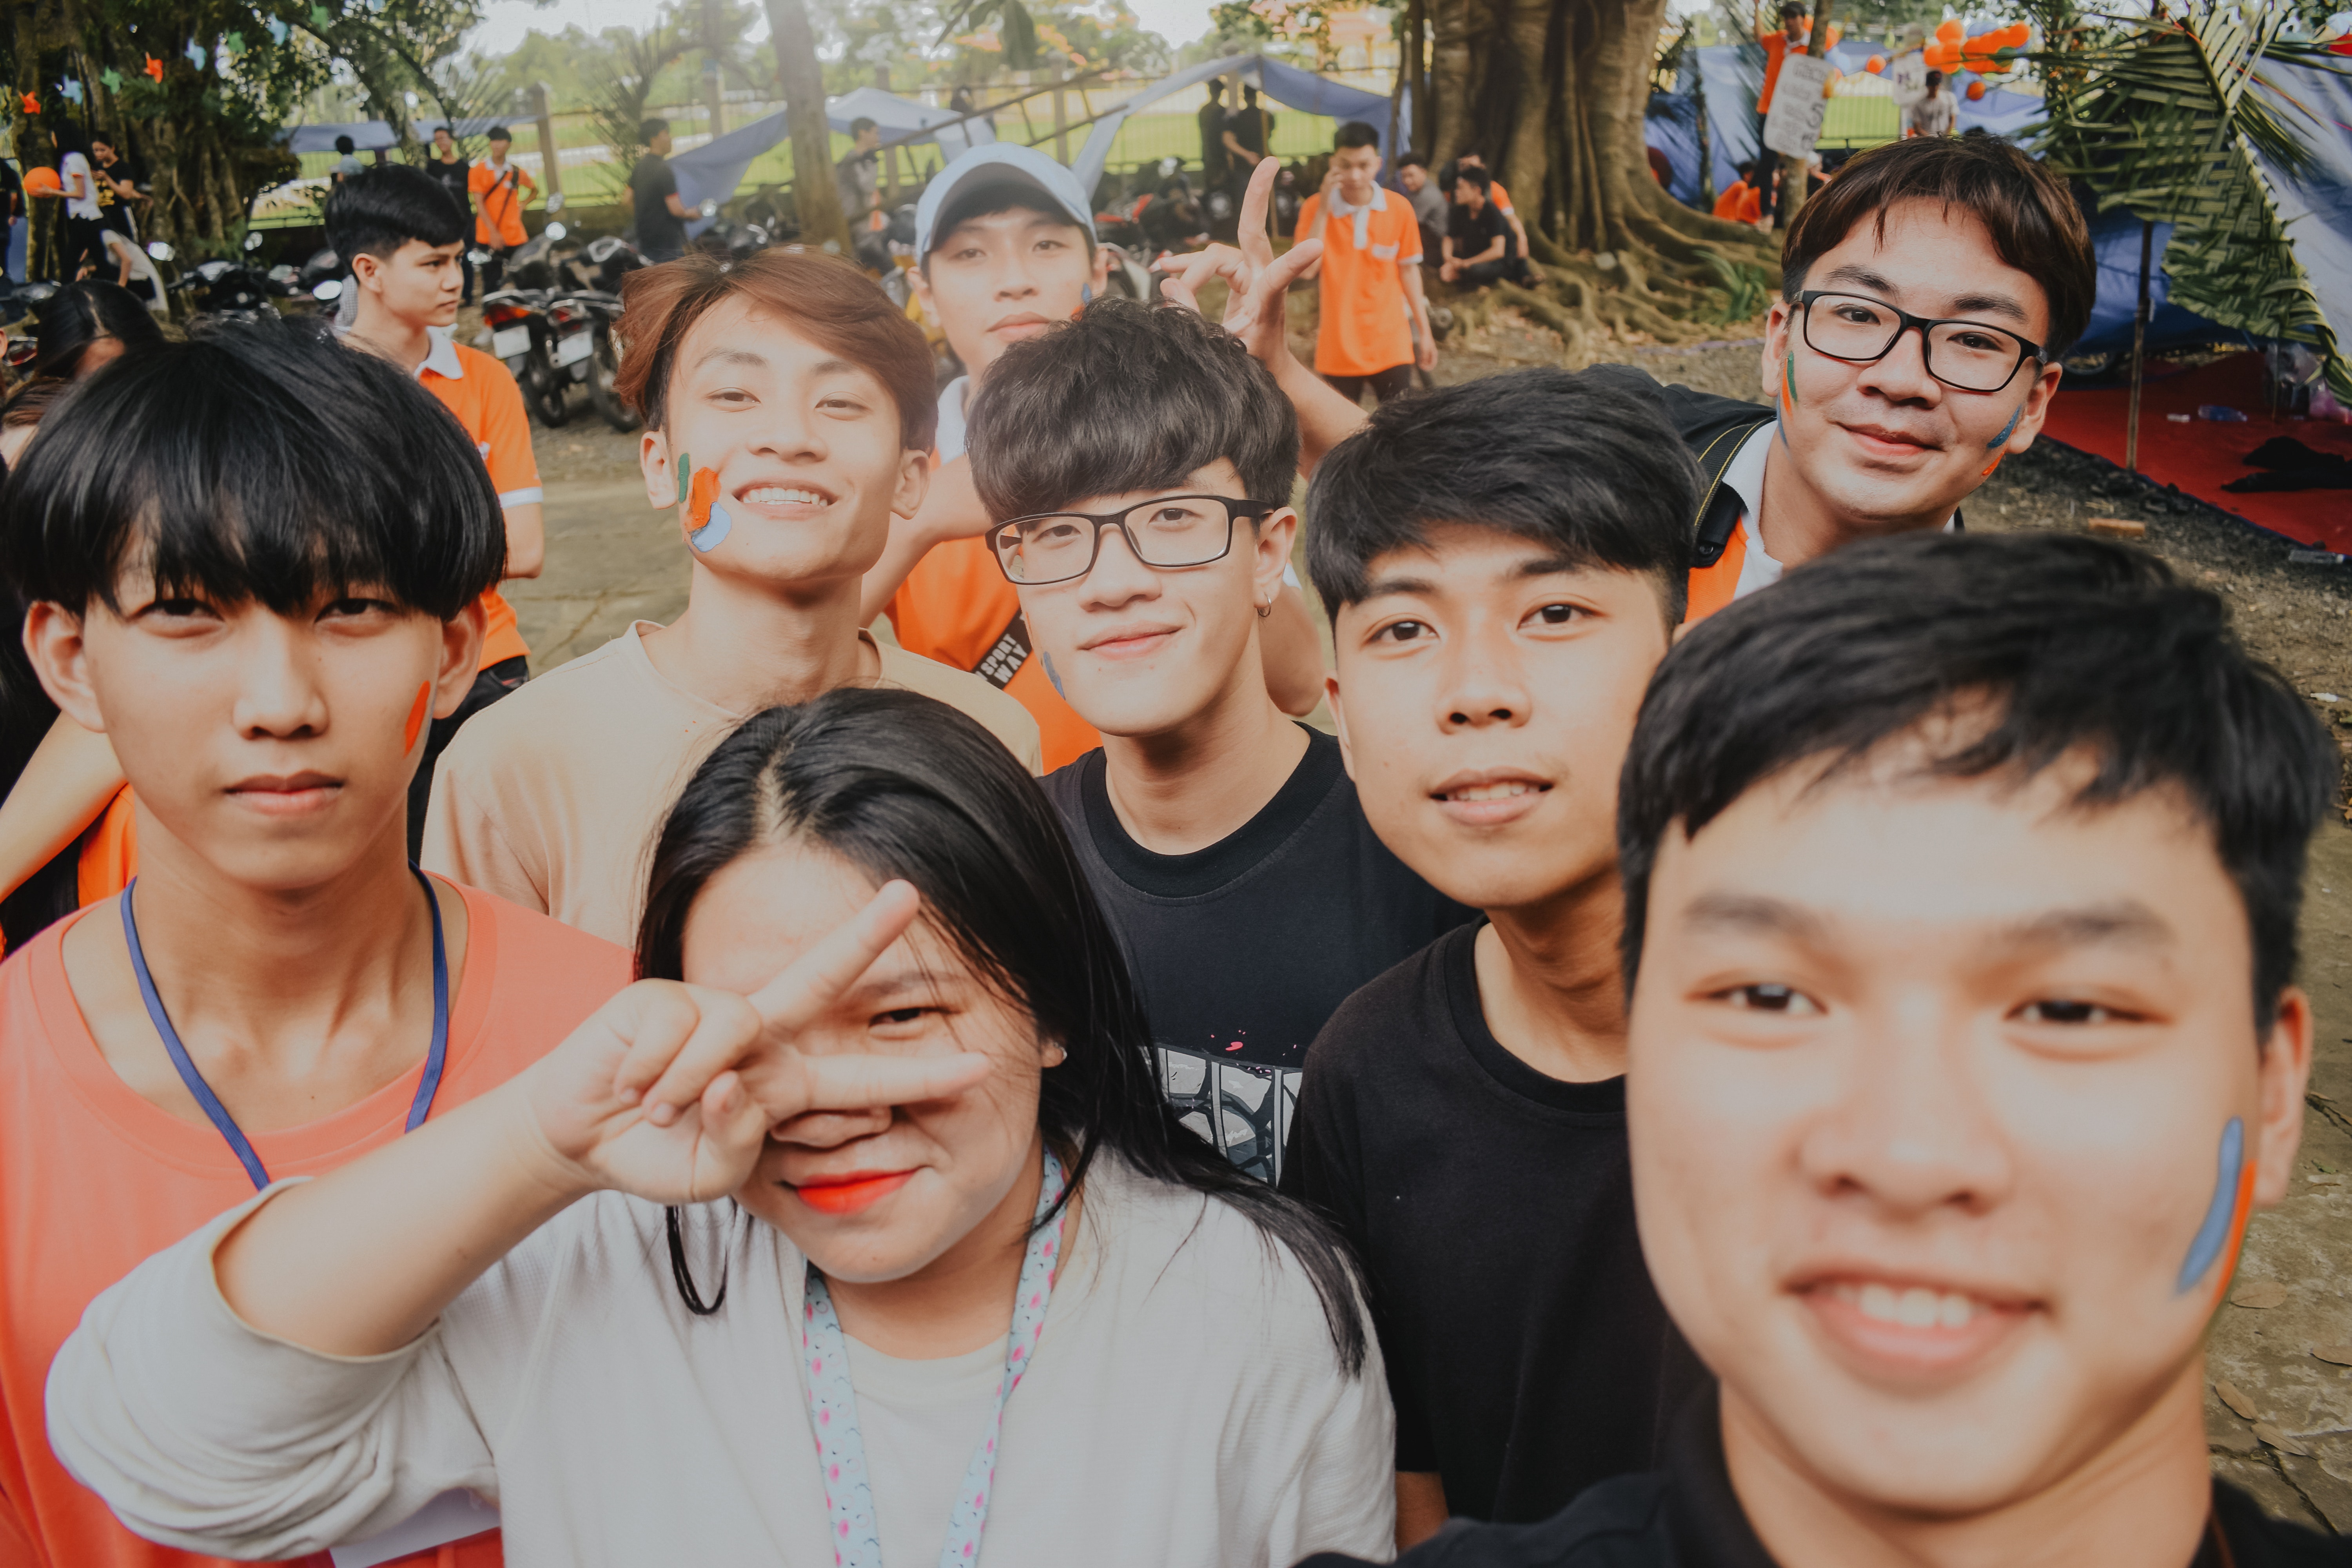
people, social group, youth, snapshot, fun, event, photography, crowd, child, smile, leisure, recreation, tourism, vacation